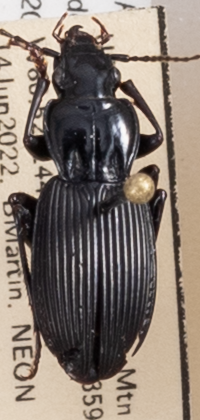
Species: Pterostichus lachrymosus
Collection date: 2022-06-14
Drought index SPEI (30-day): -0.03
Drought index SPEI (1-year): -1.01
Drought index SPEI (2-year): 0.1